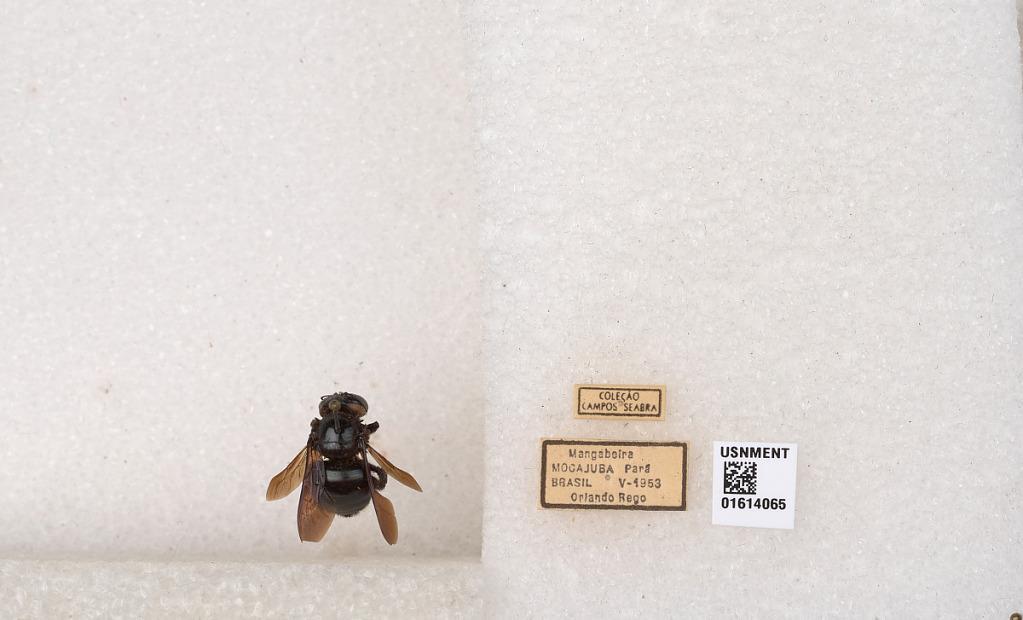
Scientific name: Xylocopa (Schonnherria) muscaria (Fabricius)
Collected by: D. Rees
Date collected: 1953-5-1
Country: Brazil
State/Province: Para
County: Mocajuba
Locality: Mangabeira